Inđija

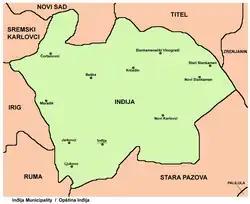
Map of Inđija municipality - Town of Inđija with surrounding villages.

The first verifiable evidence of Inđija's existence is in the Charter of Despot Jovan Branković from 1496, but it may have existed as early as 1455 as possession of Hungarian noble family Sulyok. During the Ottoman administration (16th-18th centuries), Inđija was mostly populated by ethnic Serbs, and was part of the Ottoman Sanjak of Syrmia.